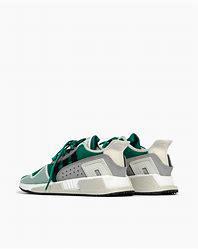
Brand: Adidas
Model: EQT Cushion Adv